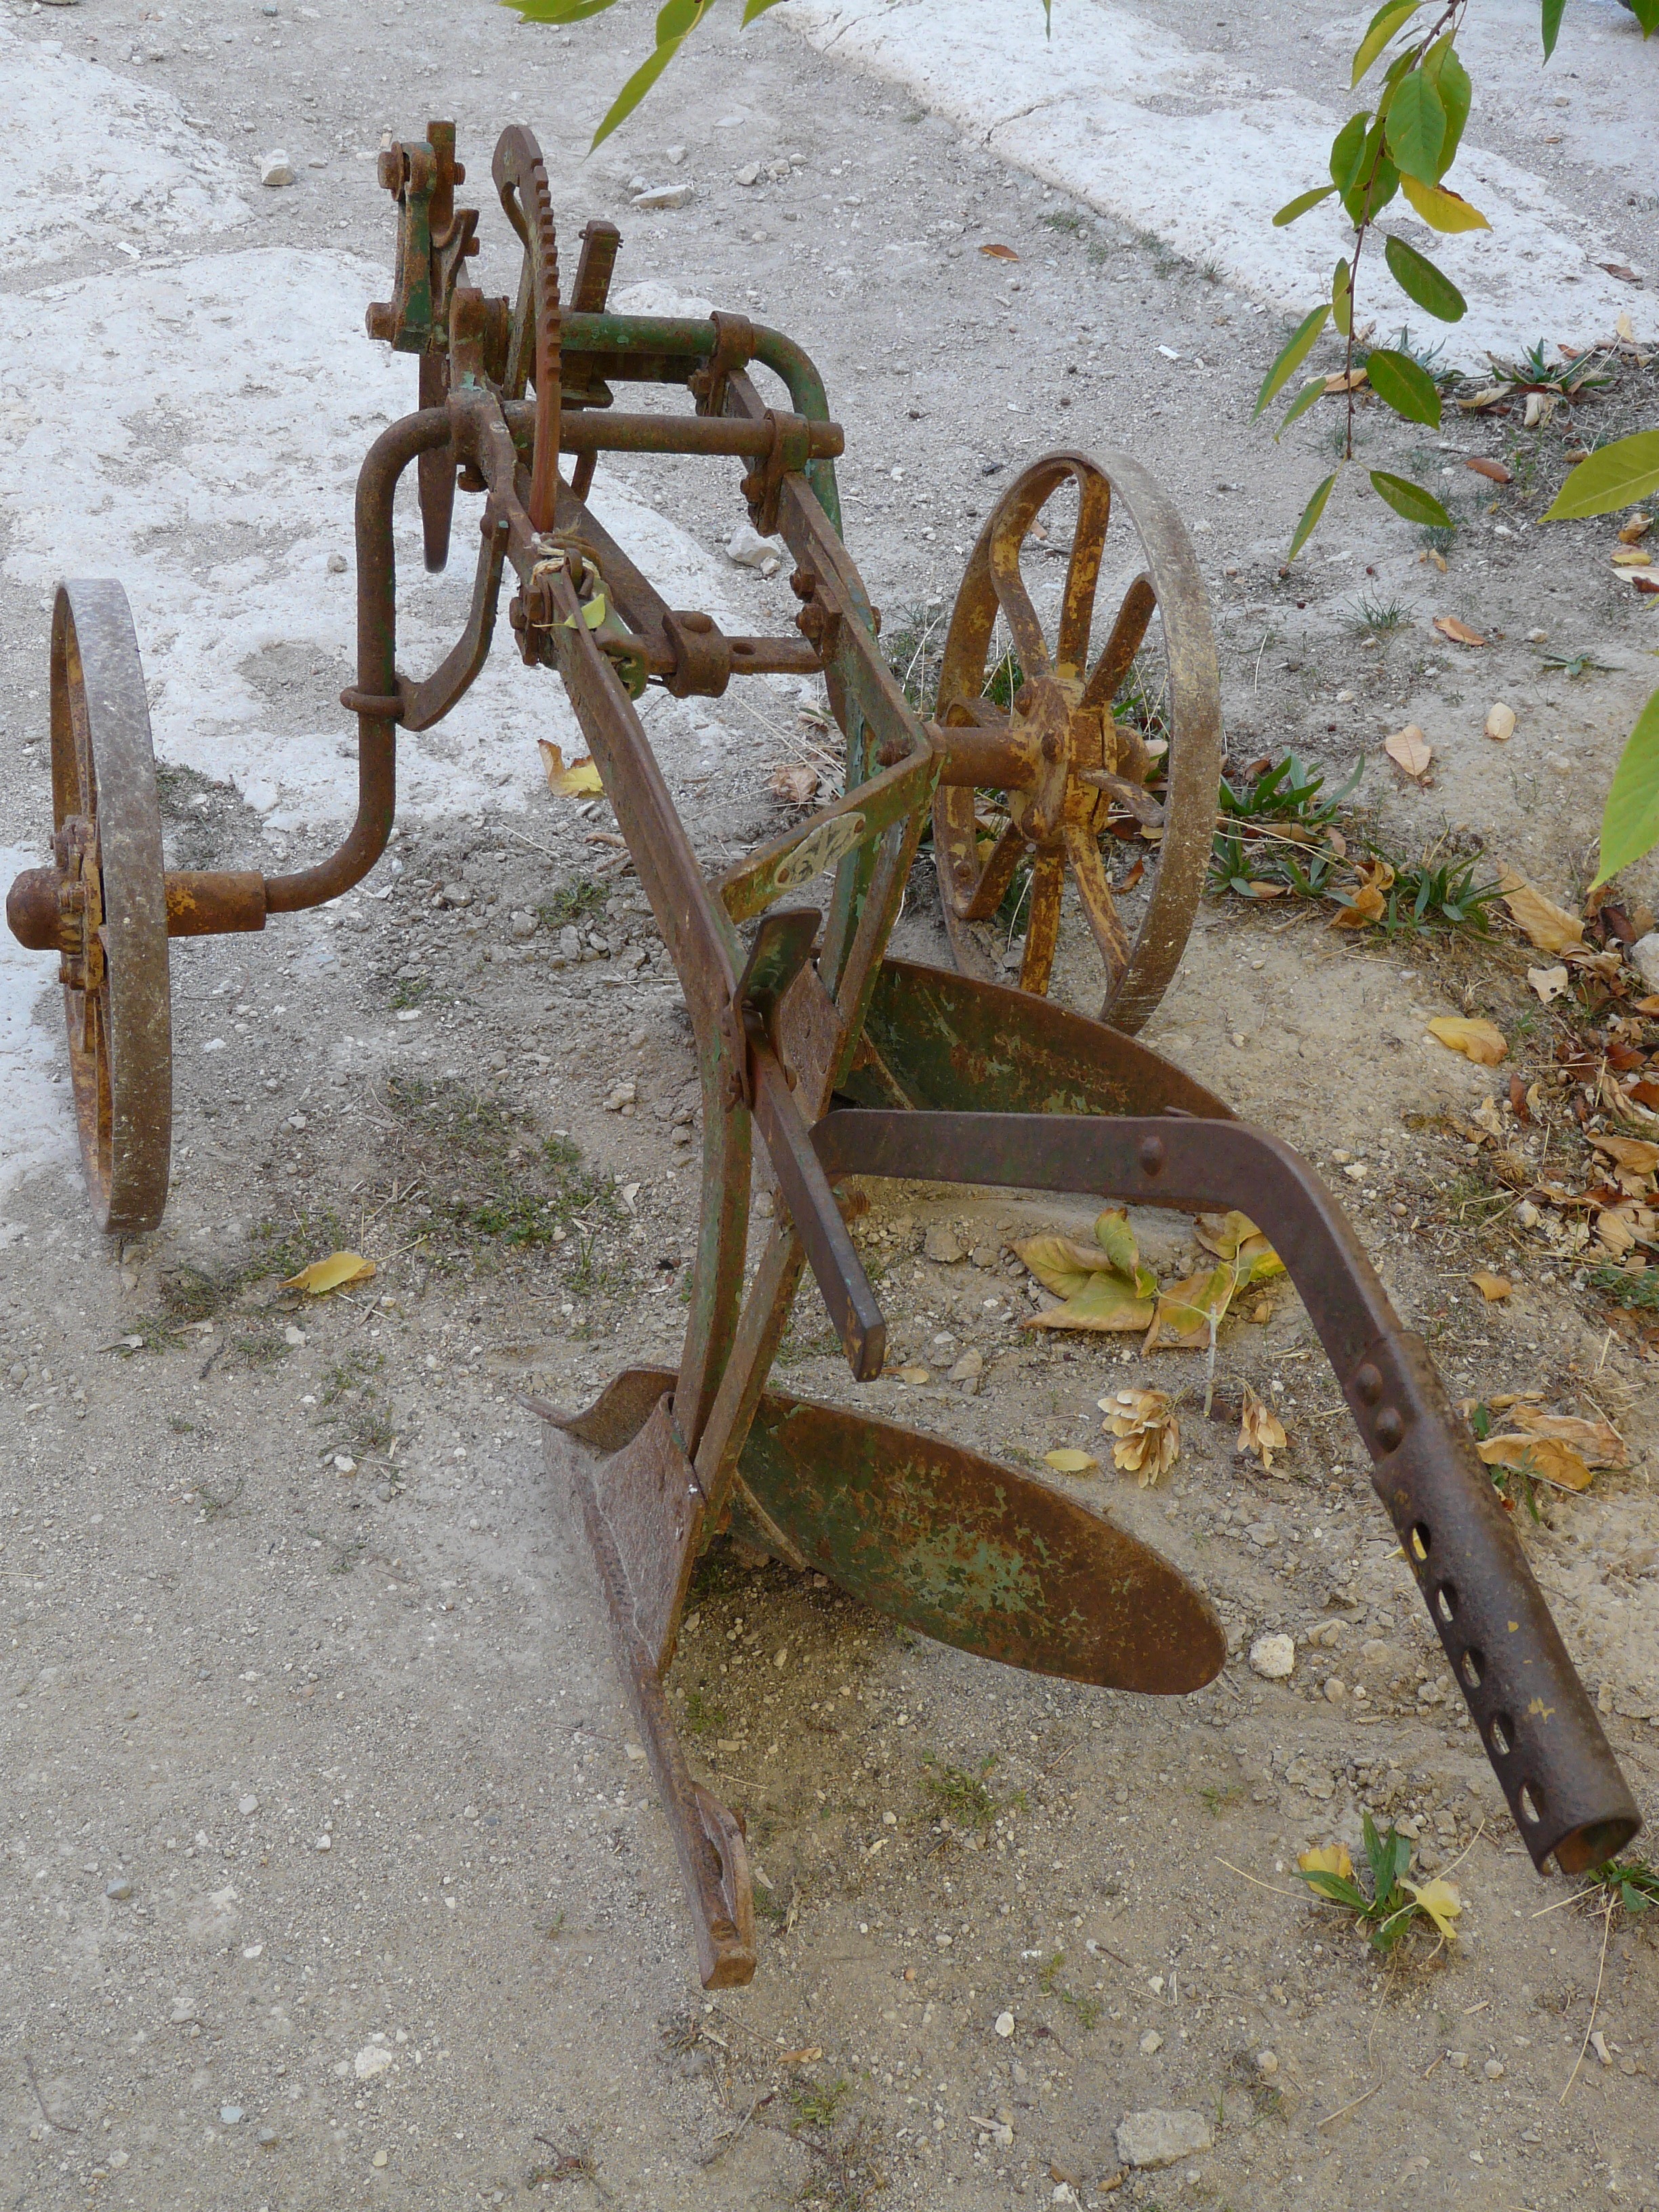
wood, old, vehicle, metal, device, sculpture, relaxation, rusted, plough, contact, retired, agricultural machine, arable land, plow, digging around